Marais Erasmus

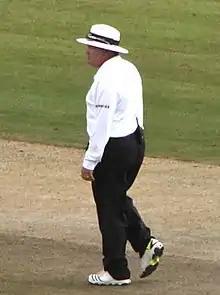
Erasmus umpiring in England (2014)

Marais Erasmus (born 27 February 1964) is a South African former first-class cricketer who is currently serving as an international cricket umpire. He was a member of the Elite Panel of ICC Umpires and stands in matches in all three formats of international cricket – Test matches, One Day Internationals (ODIs), and Twenty20 Internationals (T20Is).